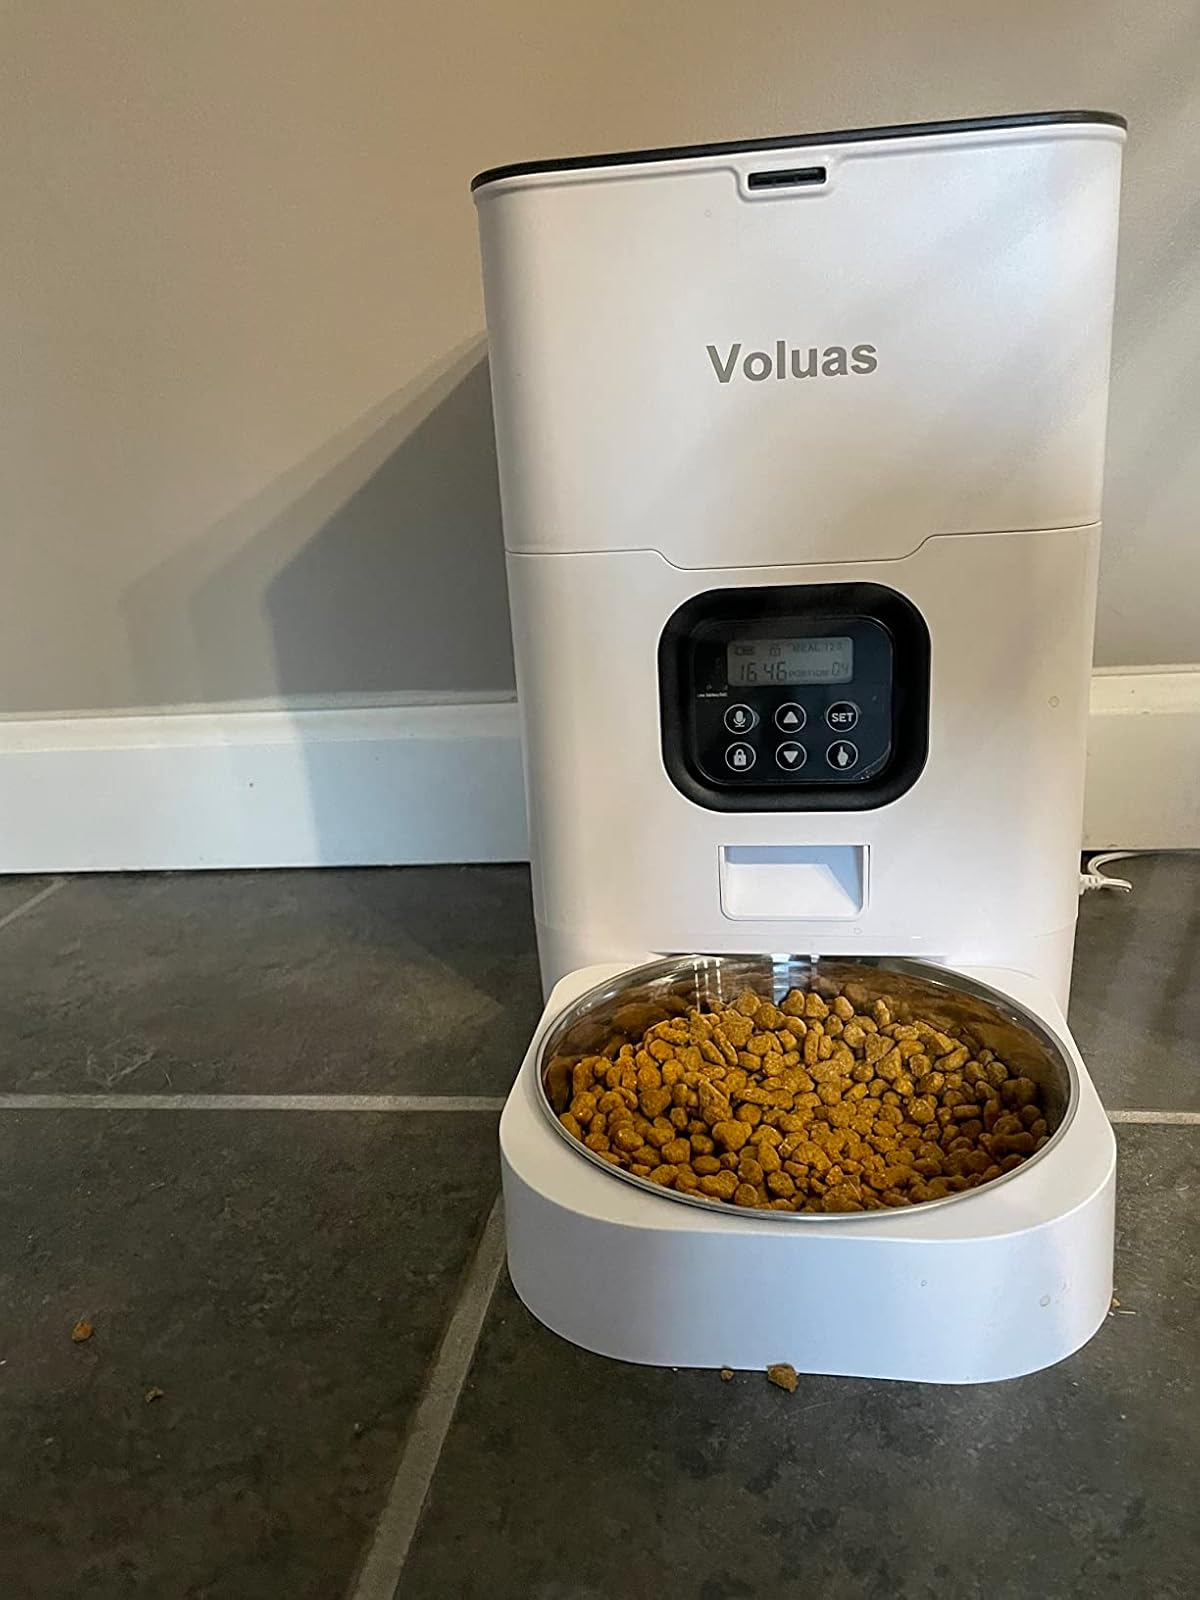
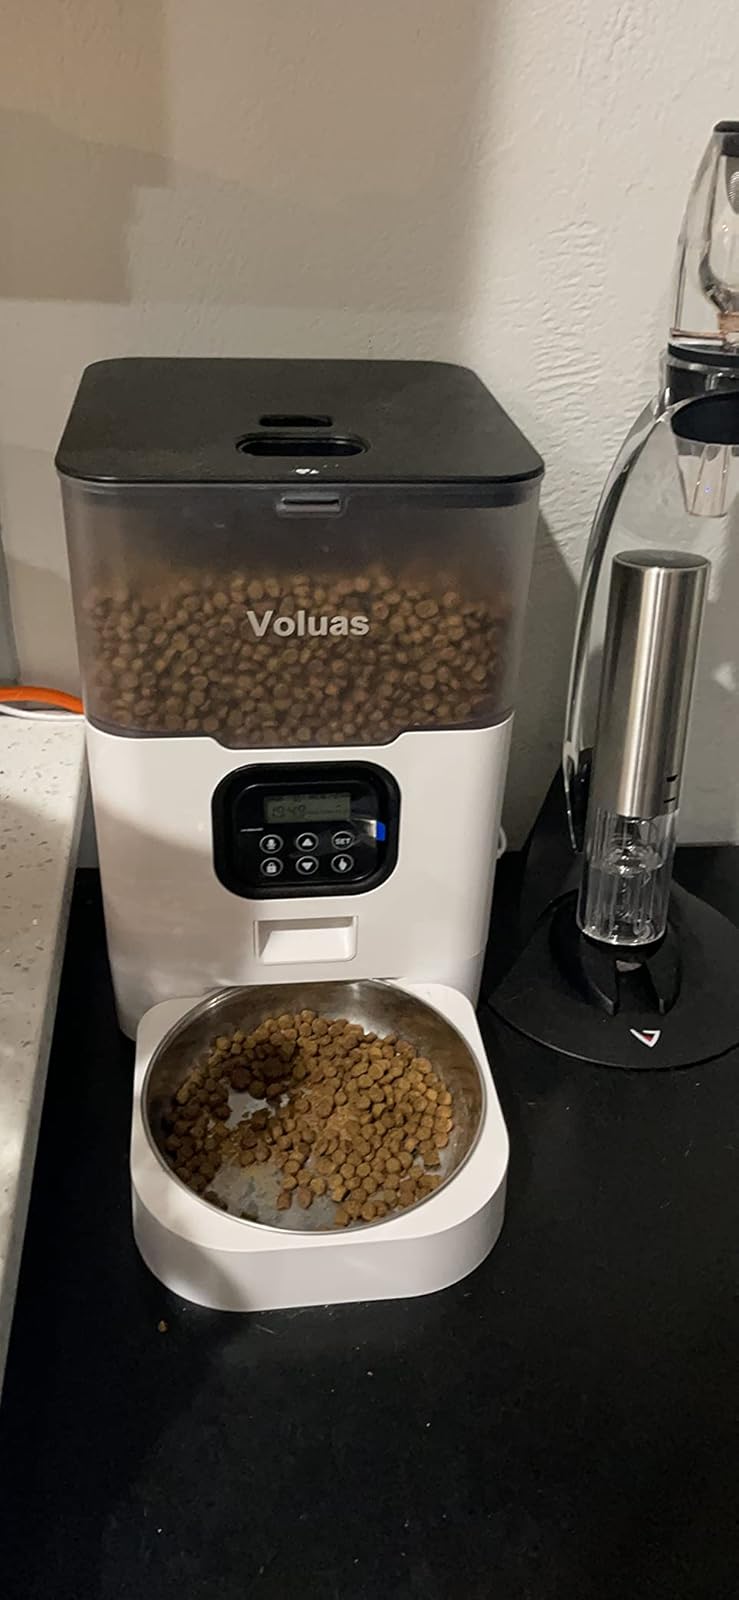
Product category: items_feeder
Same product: no